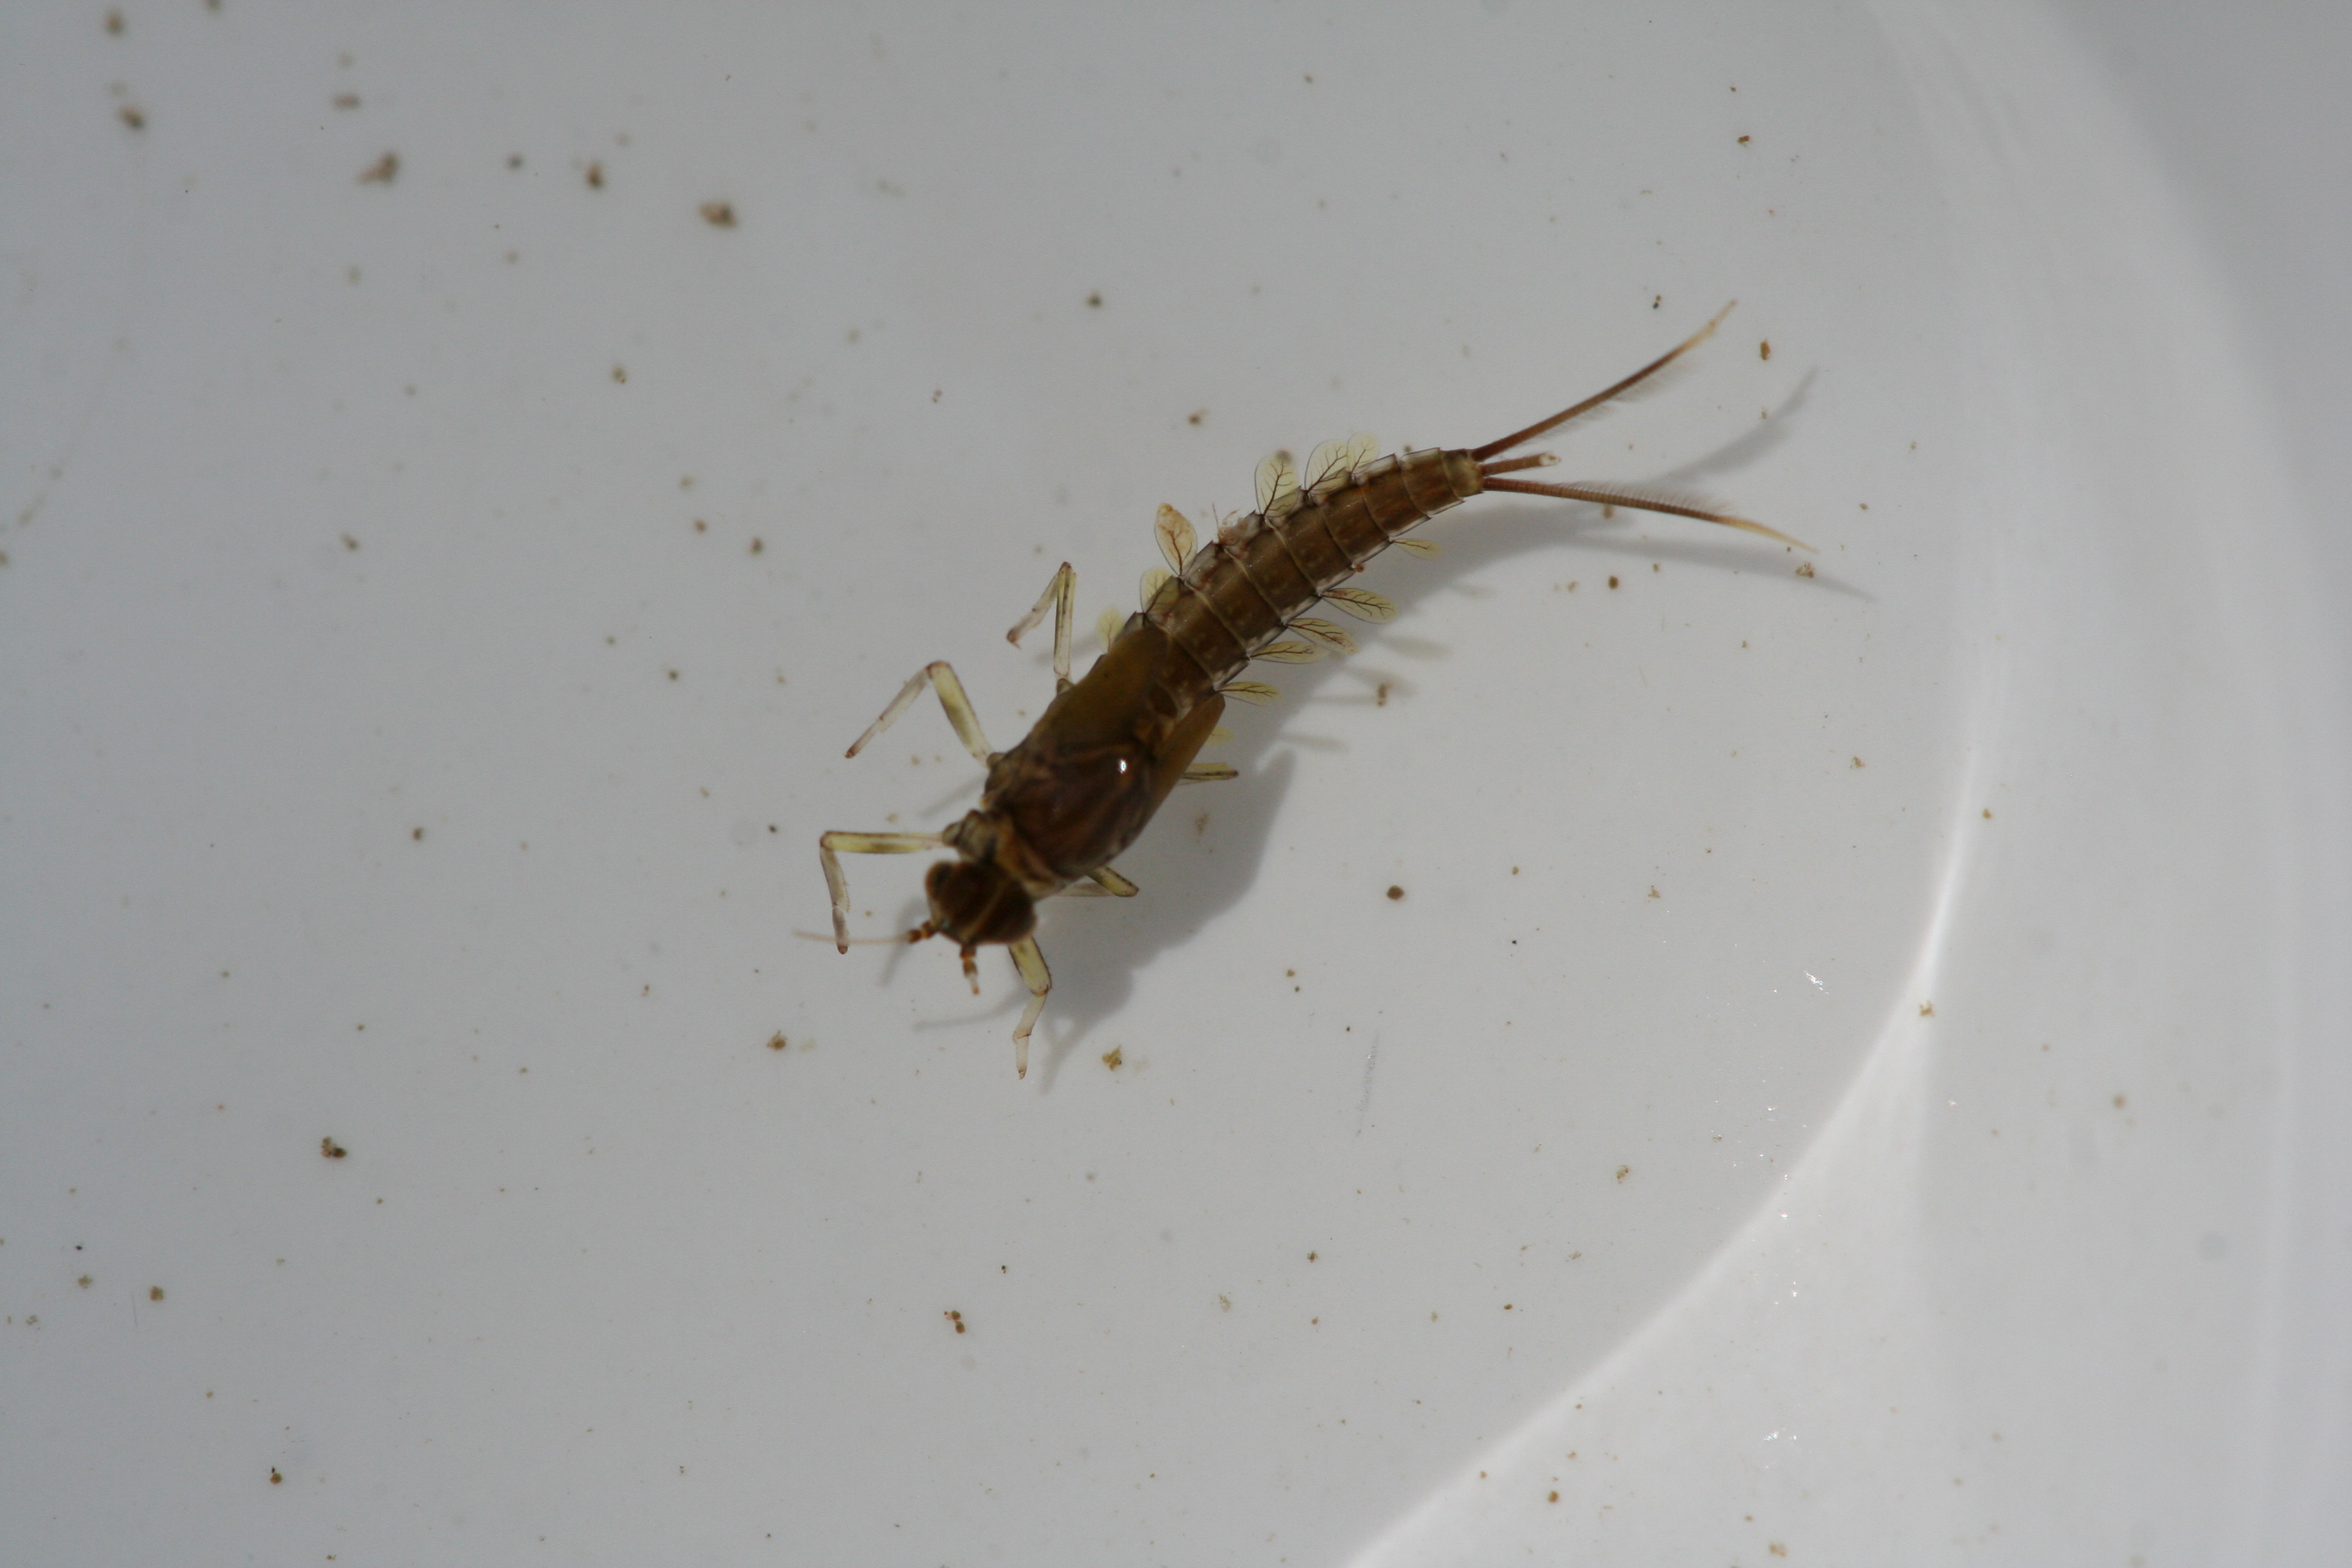
Macroinvertebrate group: minnow_mayflies